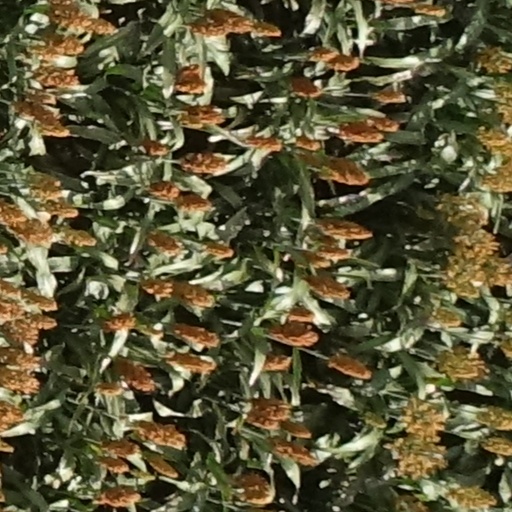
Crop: sorghum